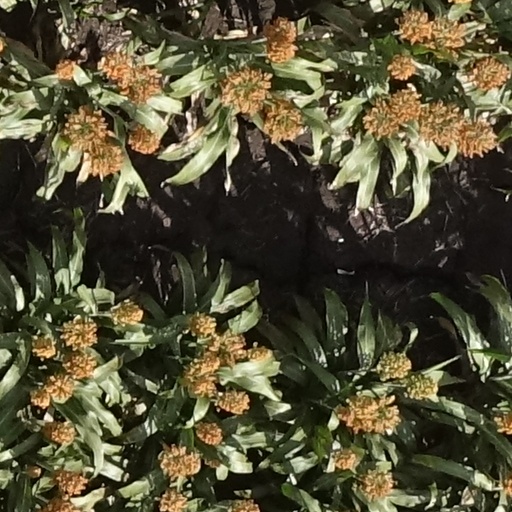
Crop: sorghum